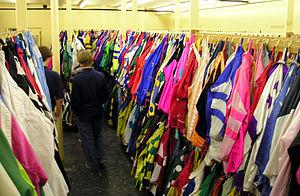
Royaume-Uni